Roma Holocaust Memorial Day

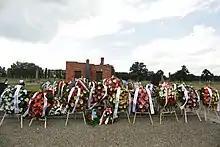
Wreaths at the memorial to the murdered Sinti and Roma in the Auschwitz-Birkenau concentration and extermination camp on 2 August 2019

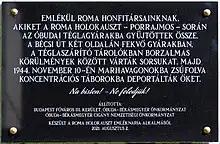
Plaque in Óbuda-Békásmegyer, Budapest, marking the Roma Holocaust; it was unveiled on 2 August 2021.

Roma Holocaust Memorial Day (known by various slightly different names) is a memorial day that commemorates the victims of the Sinti and Romani Holocaust, which resulted in the murder of an estimated – Sinti and Romani people by Nazi Germany and its collaborators during World War II. The date of 2 August was chosen for the memorial because on the night of 2–3 August 1944, Roma, mostly women, children and elderly people, were killed in the Gypsy family camp ("Zigeunerfamilienlager") at Auschwitz concentration camp. Some countries have chosen to commemorate the genocide on different dates.